New Lots Avenue station (BMT Canarsie Line)

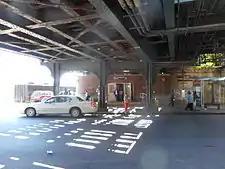
The station entrance beneath the bridge for the tracks.

This elevated station has two tracks and two offset side platforms. The platforms have windscreens and canopies at their centers and woven-wire fences with dark gray steel frames at either ends.